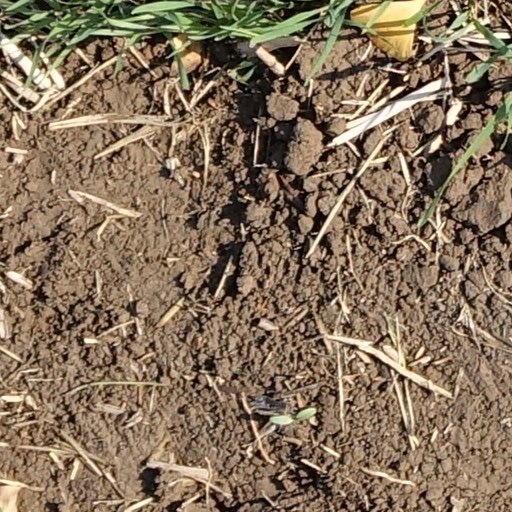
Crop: wheat